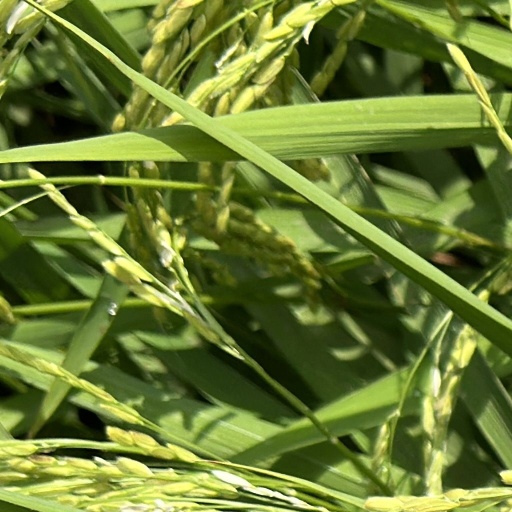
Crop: rice